1st Royal Surrey Militia

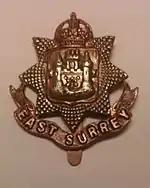
Cap badge of the East Surrey Regiment.

The Childers Reforms of 1881 took Cardwell's reforms further, with the linked regiments becoming two-battalion regiments and the militia formally joining as their 3rd and 4th Battalions. The 31st and 70th Foot became the East Surrey Regiment and the 1st and 3rd RSM became the 3rd and 4th Battalions on 1 July 1881 (the 2nd RSM became 3rd Bn Queen's Royal Regiment (West Surrey)). Militia battalions now had a large cadre of permanent staff (about 30). Around a third of the recruits and many young officers went on to join the Regular Army. The Militia Reserve consisted of present and former militiamen who undertook to serve overseas in case of war.